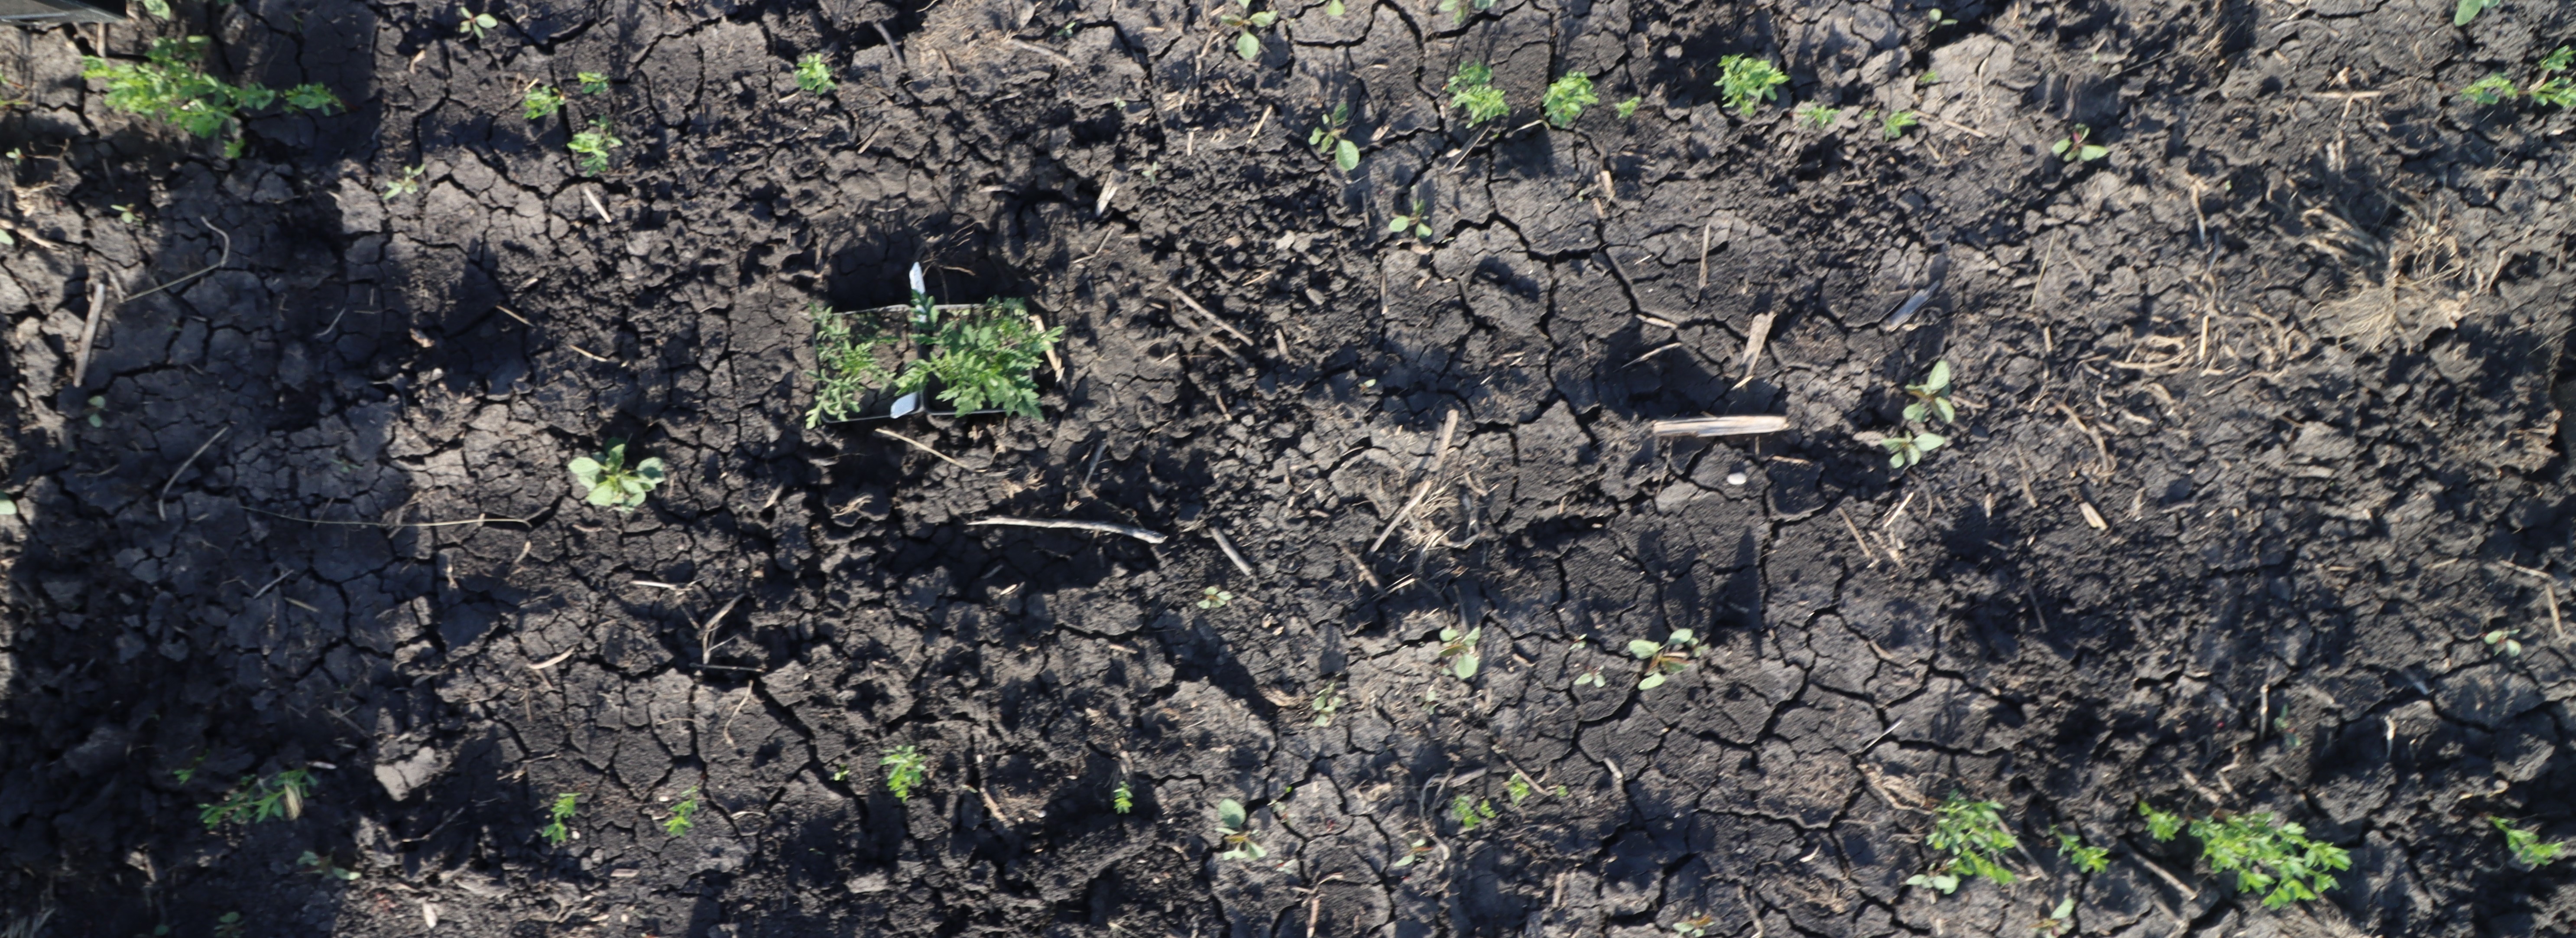
Crop: Lentil
Objects: Ragweed, Ragweed, Lentil, Lentil, Lentil, Lentil, Lentil, Lentil, Lentil, Lentil, Lentil, Lentil, Lentil, Lentil, Lentil, Lentil, Lentil, Lentil, Lentil, Lentil, Lentil